1917 Pittsburgh Panthers football team

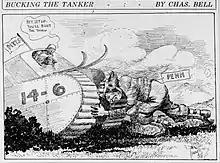
Cartoonist's version of the 1917 Penn vs. Pitt game

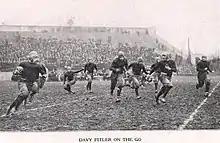
1917 Pitt halfback Dave Pitler returning punt vs. Westminster

The second road game of the season was to Philadelphia's Franklin Field for the third encounter in the series with the Penn Quakers. The 1917 Penn team, led by second year coach Bob Folwell, boasted five All-Americans: end-Heinie Miller; tackle-Joseph Strauss; guard-Herbert Dieter; center-Lud Wray and fullback-Joseph Berry. The Quakers came into this game with a 3–1 record. Their only loss was to Georgia Tech by a score of 41–0. Penn finished the season with a 9–2 record.